Apostasy (2017 film)

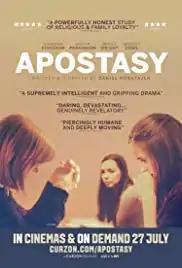
Film poster

Apostasy is a 2017 British drama film about Jehovah's Witnesses directed by Daniel Kokotajlo. It was screened in the Discovery section at the 2017 Toronto International Film Festival. Kokotajlo was nominated at the 2019 BAFTAs for the Outstanding Debut by a British Writer, Director or Producer.